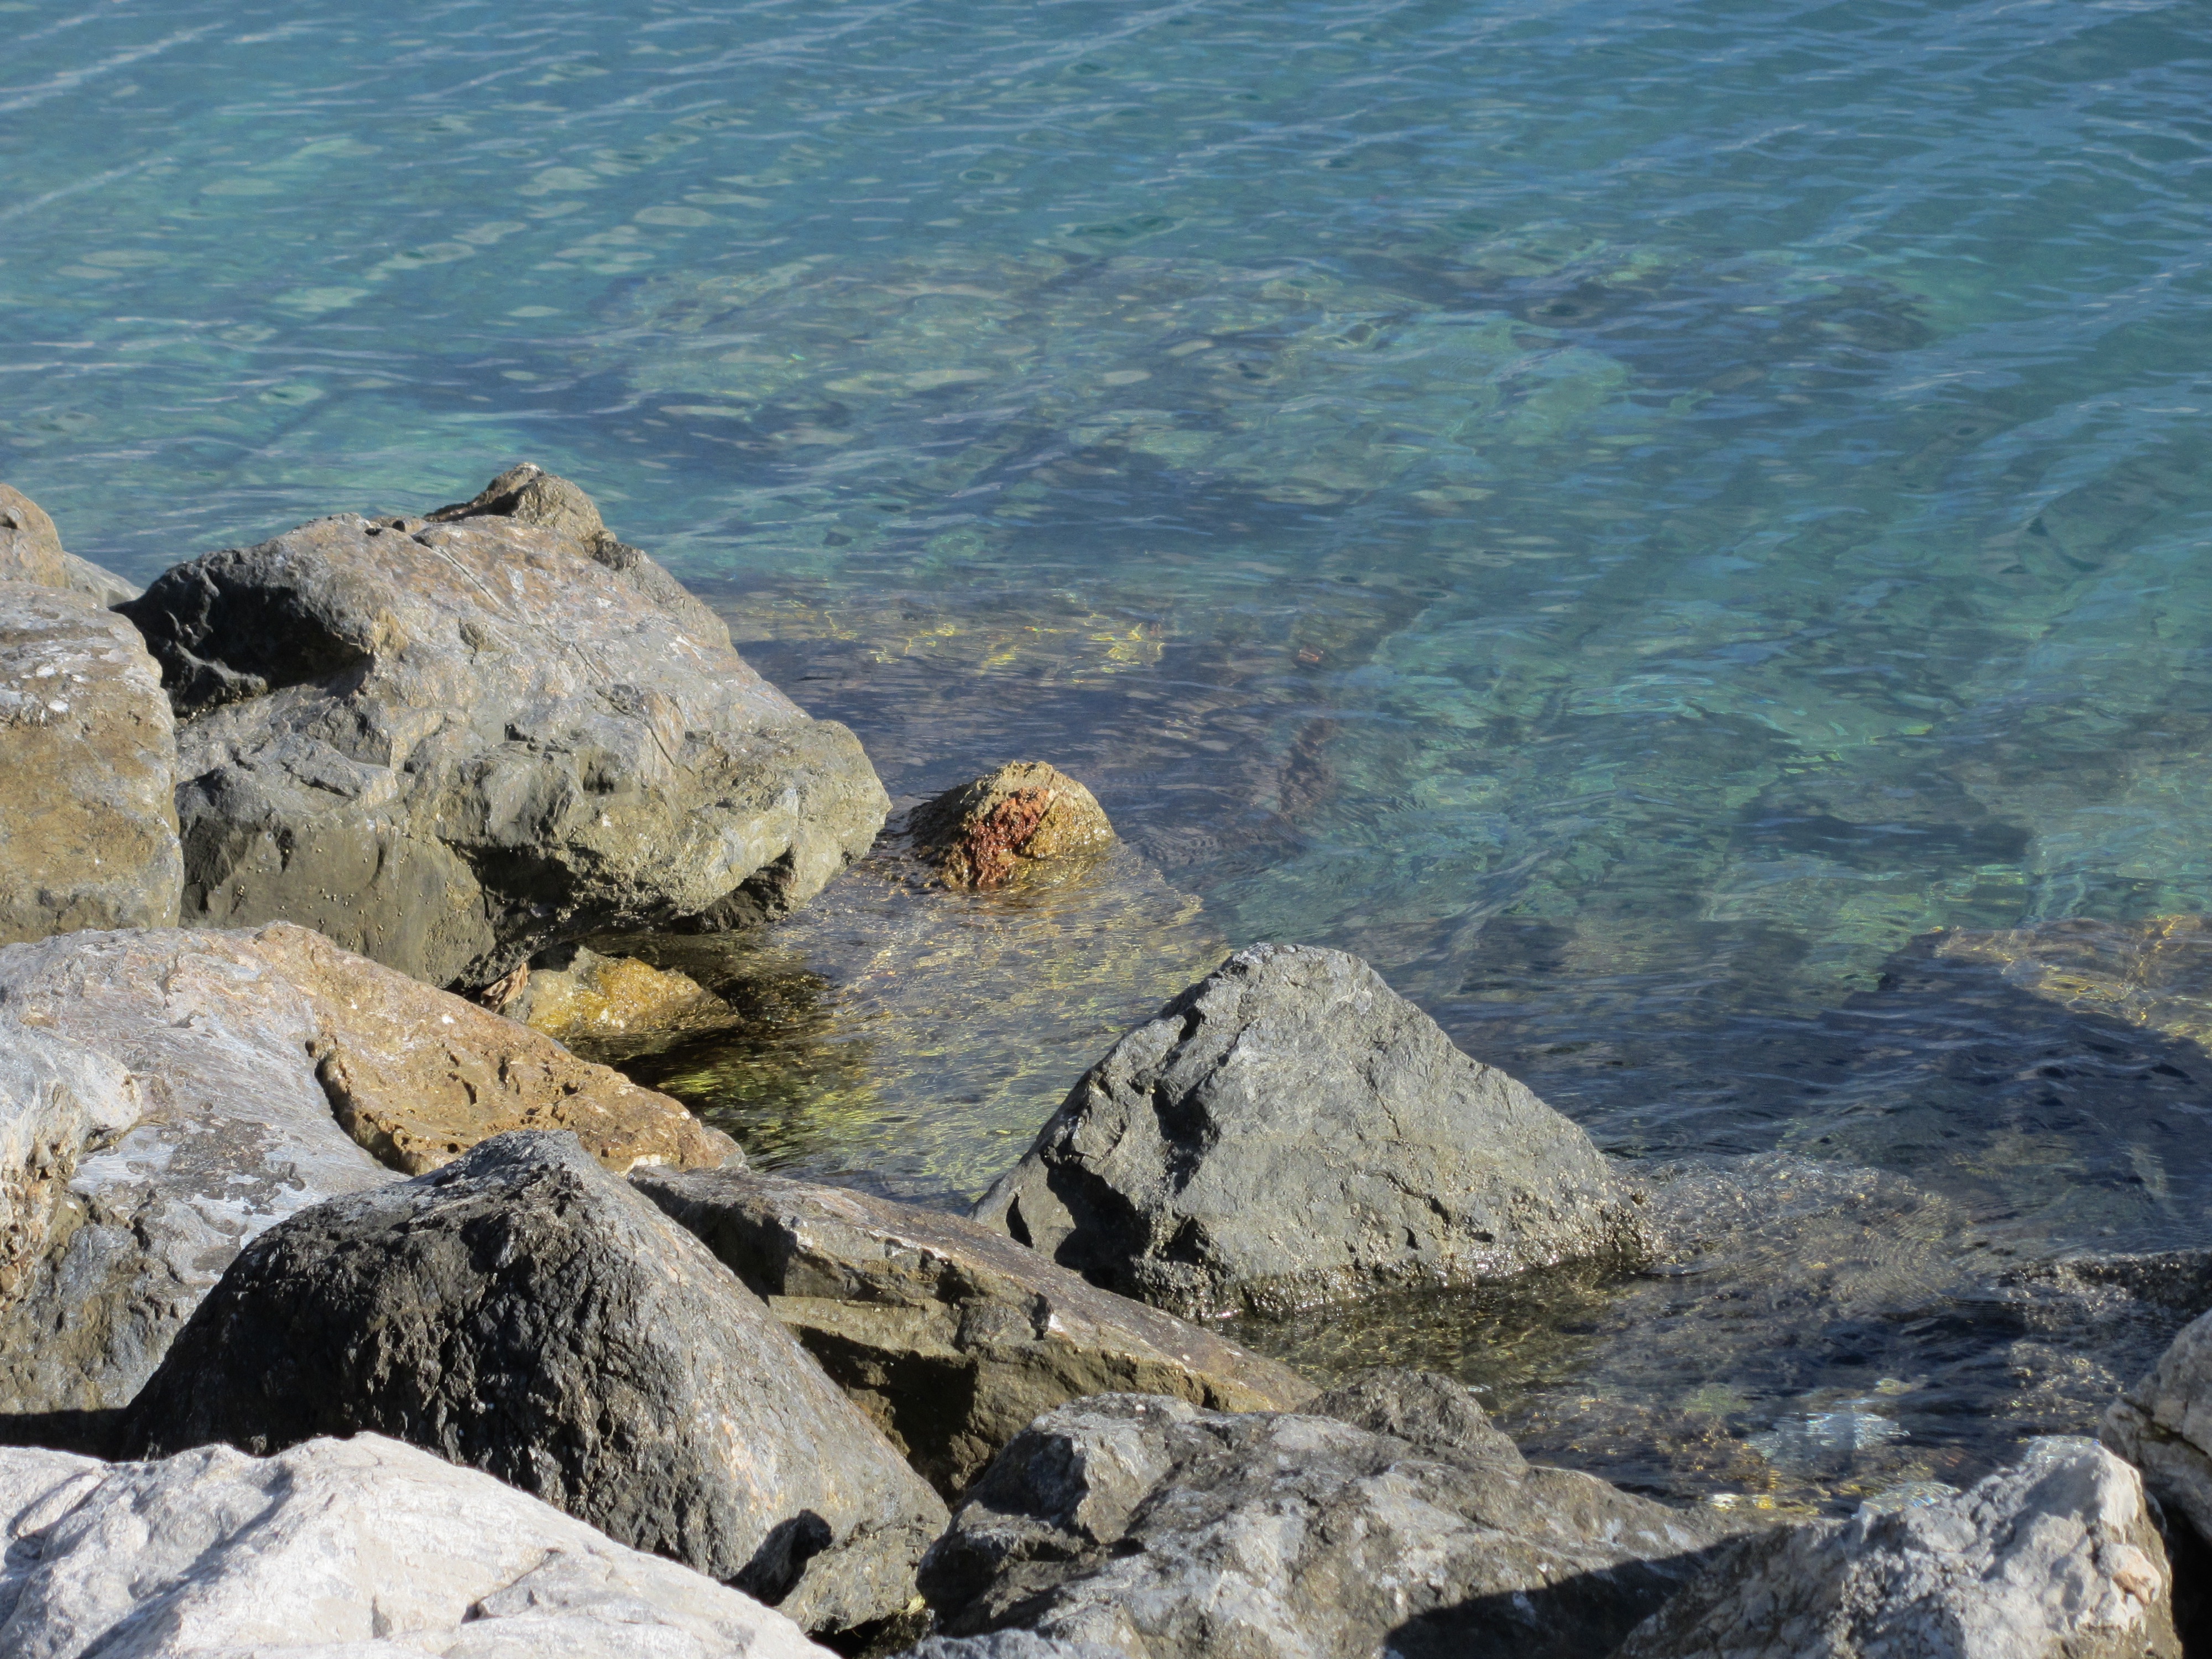
sea, coast, water, rock, ocean, mountain, shore, cliff, terrain, material, geology, boulder, cape